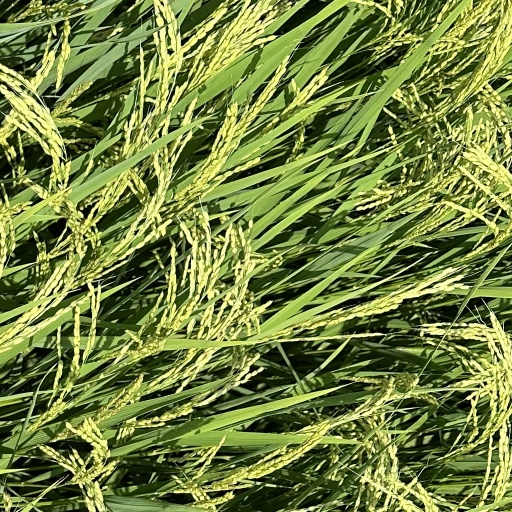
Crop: rice